Messageries Maritimes

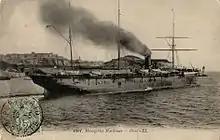
Messageries maritimes' 1879 sail- and steamship "Oxus" leaving port

In the beginning the Company operated on routes to the Middle East. Its ships were used as troopships during the Crimean War, and were so helpful for the army that the Emperor gave the company the right to operate on the Bordeaux – Brazil route as thanks. This was the first French transatlantic line equipped with steamers. The following year, the "Société générale maritime" (future "Compagnie générale transatlantique") received the North Atlantic lines.